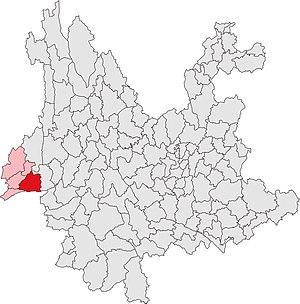
Mangshi chinois : 芒市, anciennement Luxi est une ville de la province du Yunnan en Chine. C'est une ville-district, chef-lieu de la préfecture autonome dai et jingpo de Dehong.